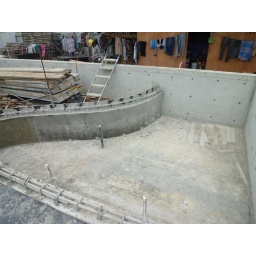
28-Dec-2010. Building of swimming pool slab and wall (rear view) in progress. (Swimming pool slab and wall)